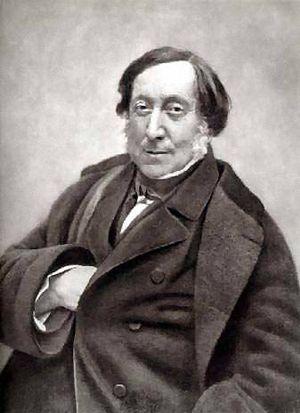
7 février : Il matrimonio segreto, opéra de Cimarosa, créé au Burgtheater de Vienne.